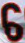
Number: 6